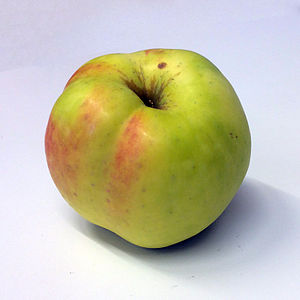
Filippa (æblesort)
Filippaæble
Filippa er navnet på et dansk spiseæble. Æblet stammer fra et æbletræ, der blev udviklet af skolepigen Filippa.